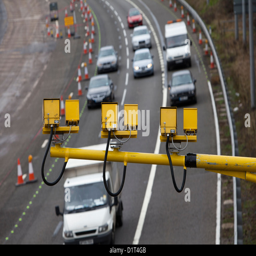
average speed cameras monitor traffic through roadworks